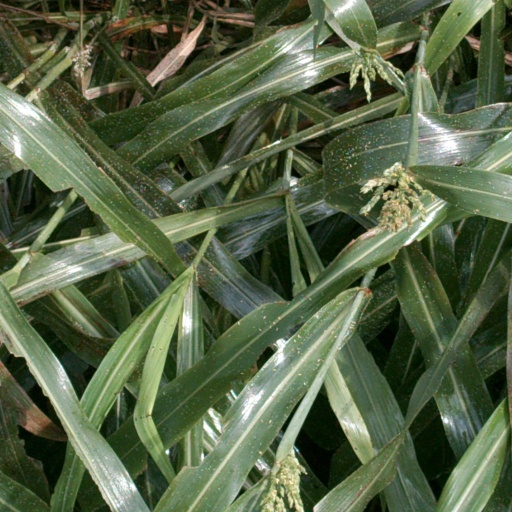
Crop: sorghum